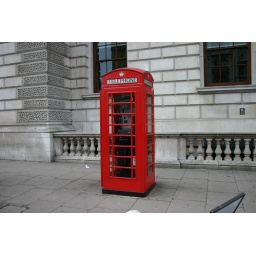
This is the famous red telephone box thats all around London.